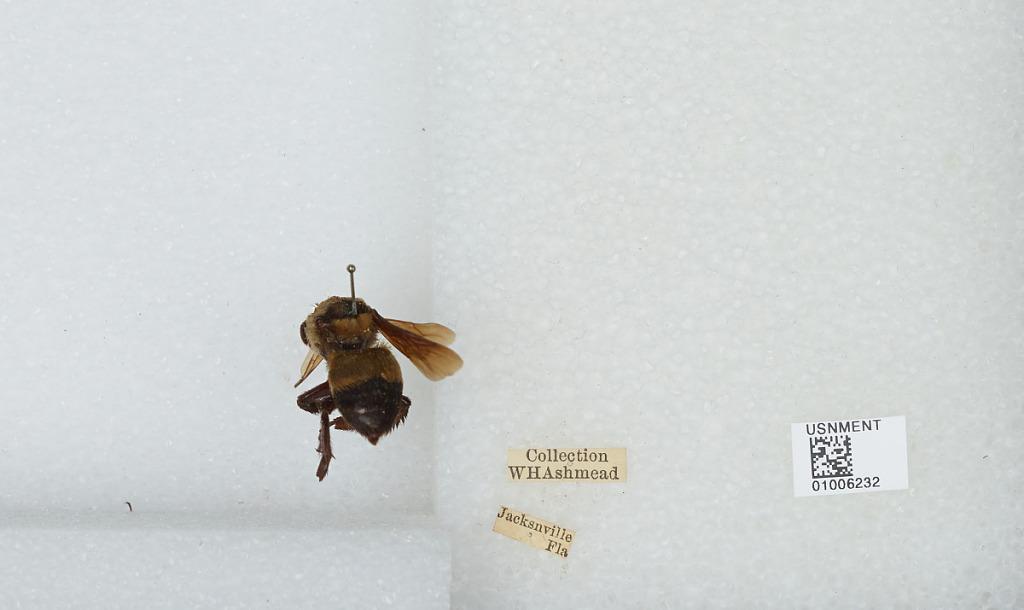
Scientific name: Bombus (Fraternobombus) fraternus (Smith)
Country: United States
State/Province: Florida
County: Duval
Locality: Jacksonville
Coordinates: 30.3369, -81.6614